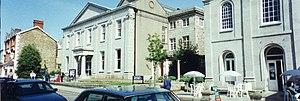
Cette liste des musées de Cornouailles, Angleterre contient des musées qui sont définis dans ce contexte comme des institutions qui recueillent et soignent des objets d'intérêt culturel, artistique, scientifique ou historique. leurs collections ou expositions connexes disponibles pour la consultation publique. Sont également inclus les galeries d'art à but non lucratif et les galeries d'art universitaires. Les musées virtuels ne sont pas inclus.